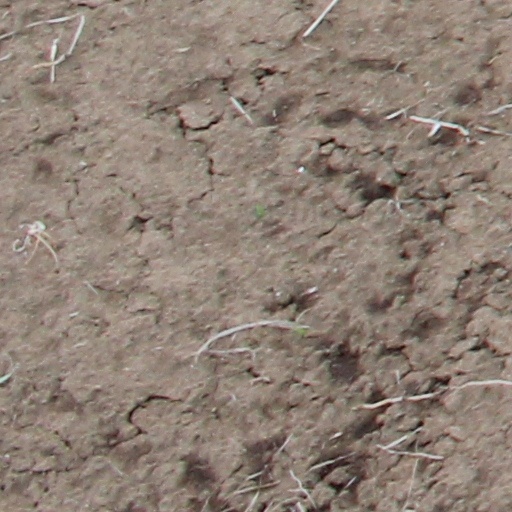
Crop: wheat